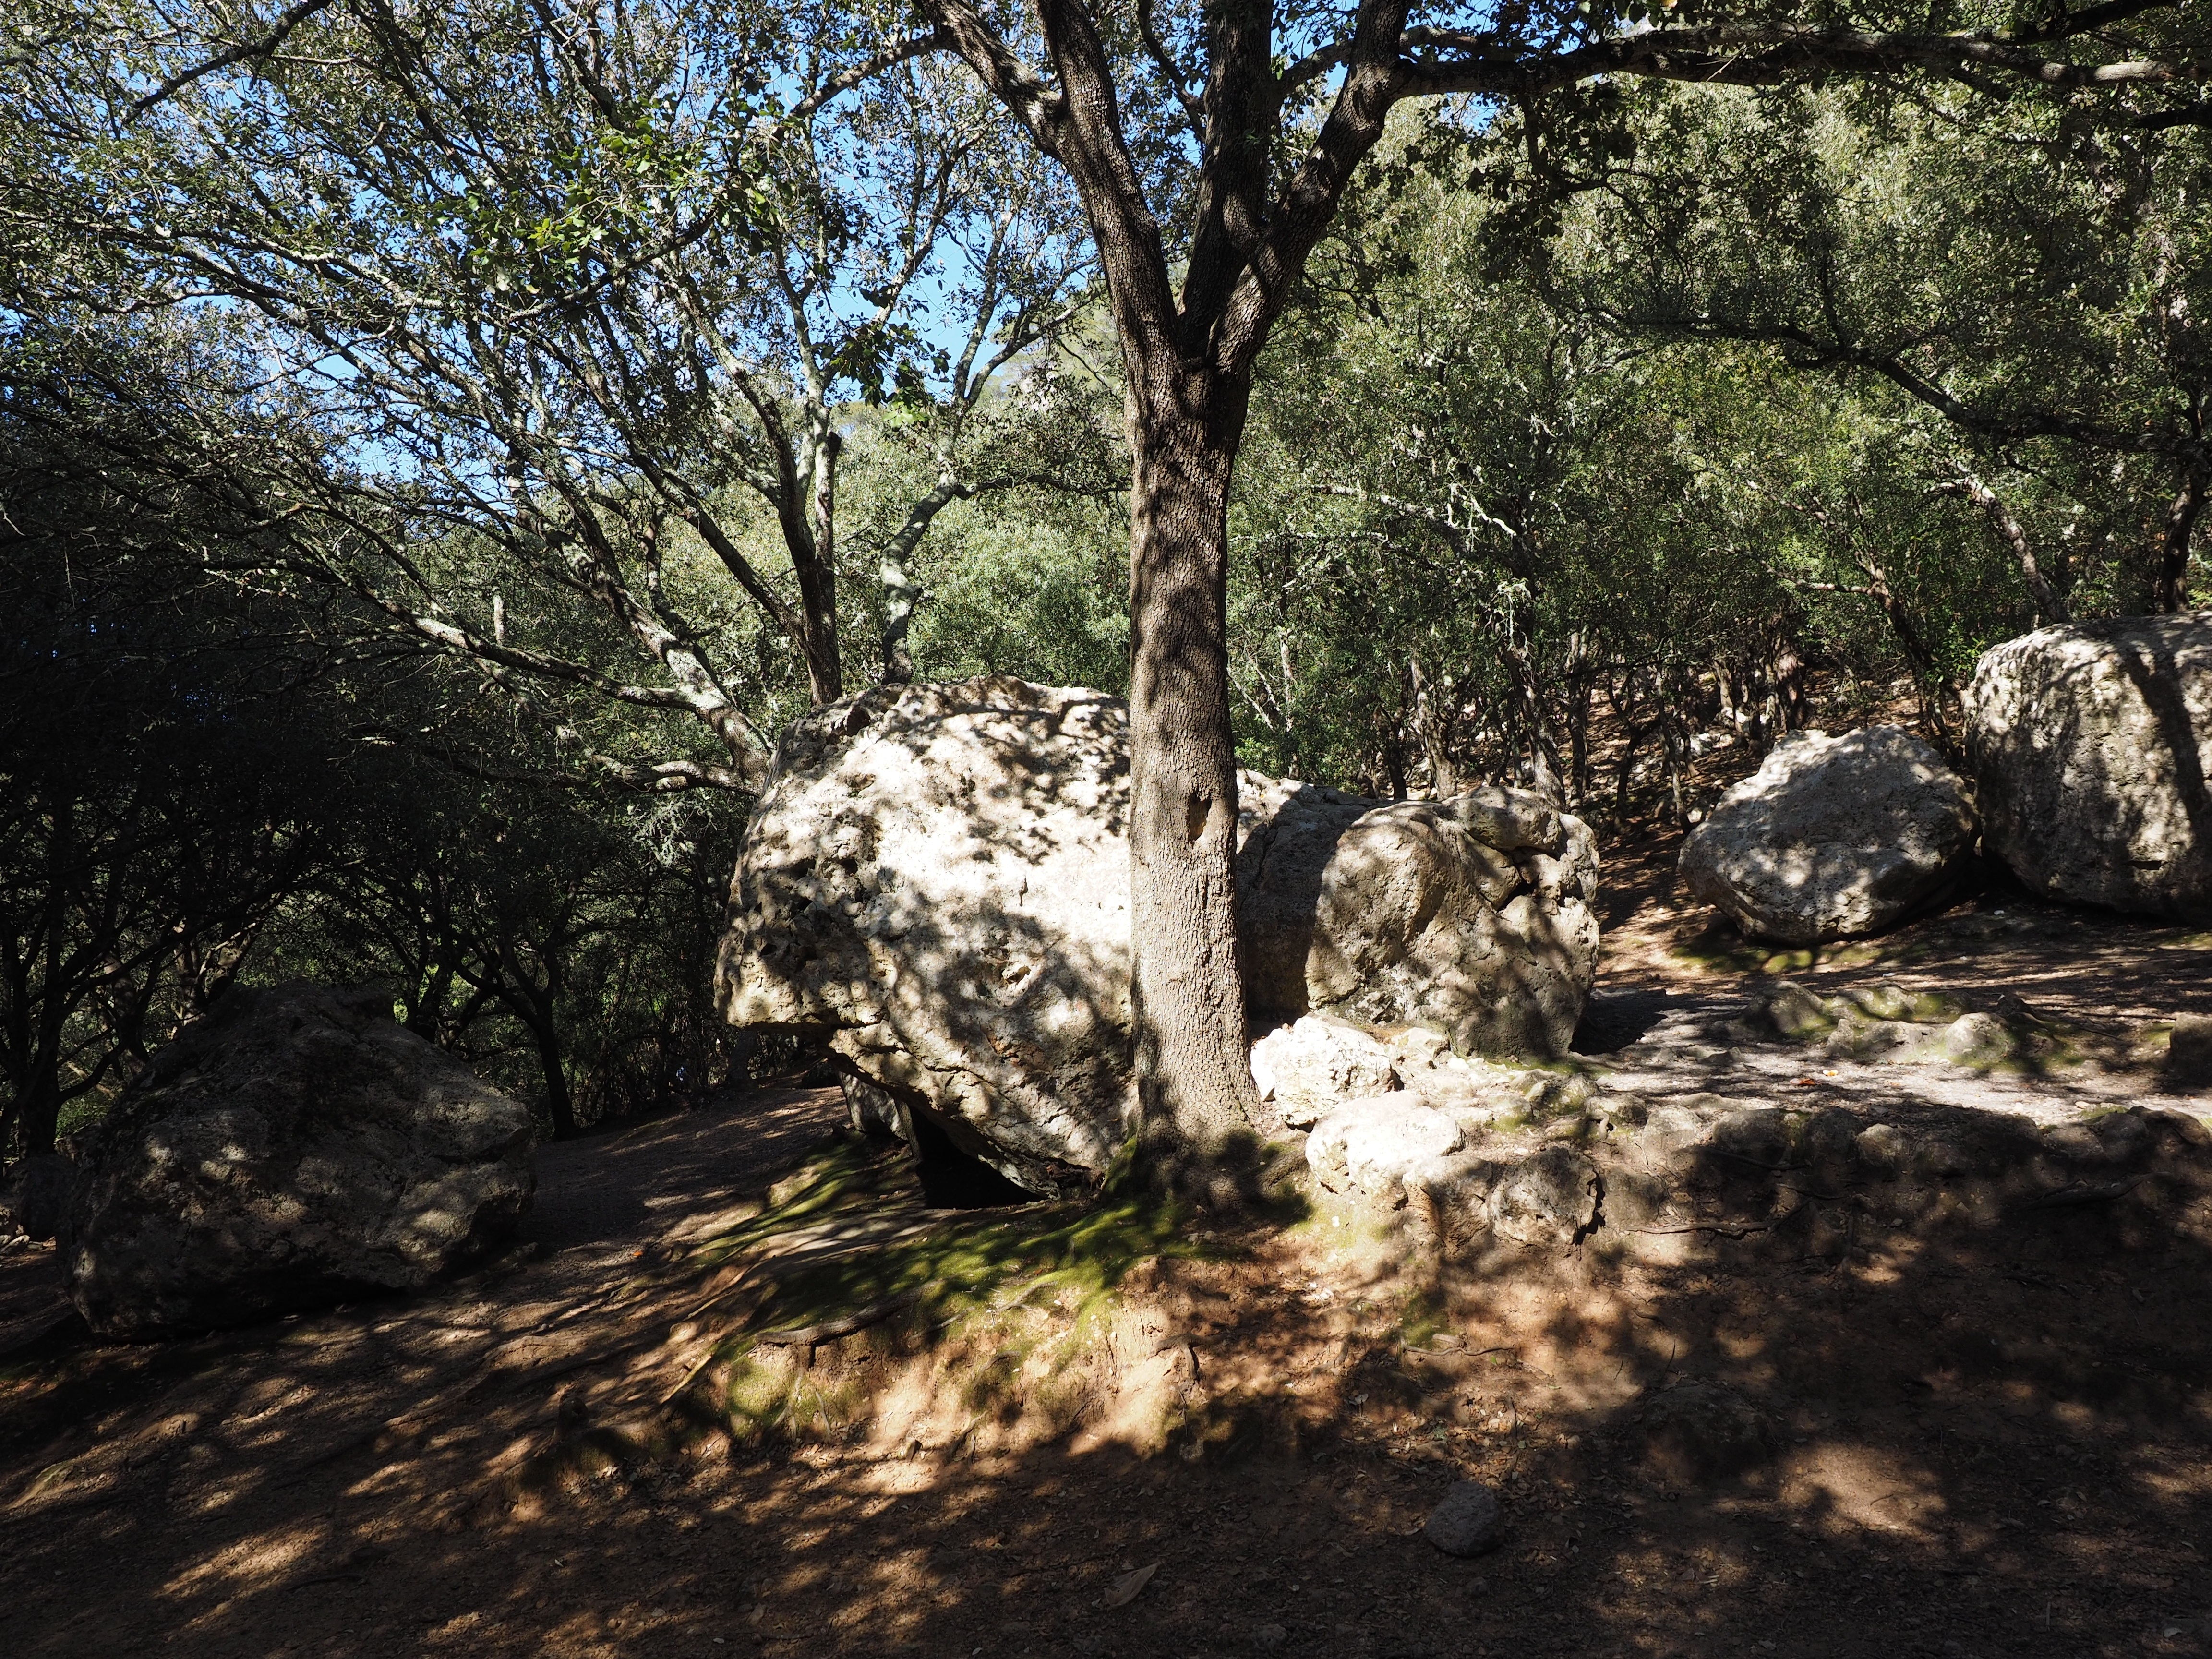
tree, nature, forest, rock, wilderness, wildlife, trees, mallorca, woodland, habitat, fairytale, haunting, orient, limestones, stone oak, karst landscape, oak forest, valley of orient, natural environment, woody plant, torrente de coanegra